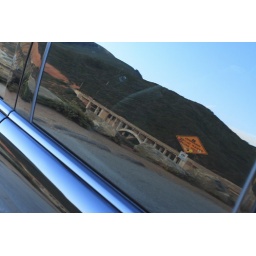
bridge in car window